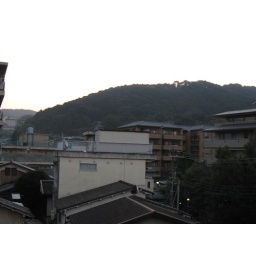
The bathroom = best view in the house